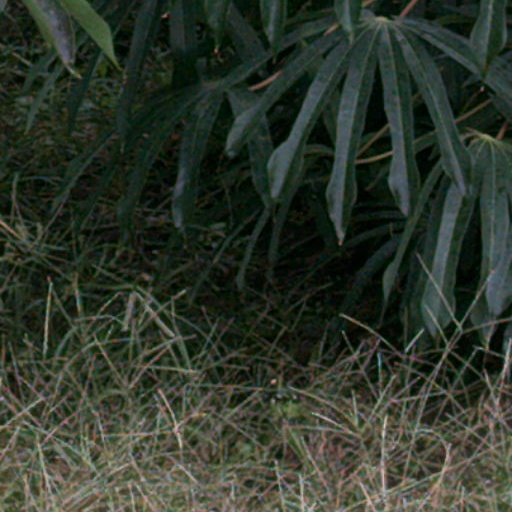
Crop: cassava